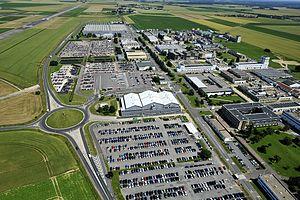
PowerJet est une coentreprise fondée en 2004 entre les motoristes Snecma et NPO Saturn, pour développer, produire et commercialiser le réacteur SaM146. Destiné au marché des avions commerciaux de 100 places environ, le moteur SaM146 équipe exclusivement l'avion régional russe Sukhoï Superjet 100, entré en service en 2011.
Safran Aircraft Engines, anciennement Société nationale d'étude et de construction de moteurs d'aviation puis Snecma, est une société française du groupe Safran, spécialisée dans l'étude et la fabrication de moteurs pour l'industrie aéronautique et spatiale. Motoriste de premier rang, Safran Aircraft Engines conçoit, développe, produit et commercialise, seul ou en coopération, des moteurs pour avions civils et militaires, pour lanceurs spatiaux et satellites. Safran Aircraft Engines équipe l'ensemble des avions de chasse français comme le Rafale avec son moteur M88 ou le Mirage 2000 avec son moteur M53. Avec General Electric, Safran Aircraft Engines a créé la coentreprise CFM International qui motorise aussi bien les avions Airbus que les avions Boeing.